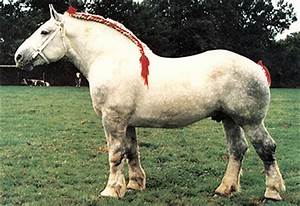
Label: cavallo